Grand Duke Michael Mikhailovich of Russia

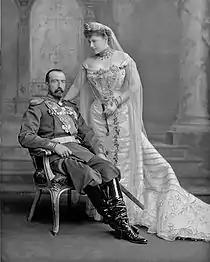
Grand Duke Michael Mikhailovich of Russia and his wife Countess Sophie de Torby. Photograph by Lafayette Studio, London, 1902. The grand duke and his wife are seen here in Russian court dress – the costumes they wore to the coronation of Edward VII two days earlier.

After that, he attempted to marry within the Russian nobility, which caused confrontations with his parents. In 1888, he had an affair with Princess Walewska. Later, he fell in love with Countess Catherine Nikolaevna Ignatieva (1869–1914), the daughter of the former Minister of Interior, Nicholas Pavlovich Ignatiev. He tried to get permission to marry her and he went with his father to talk to Tsar Alexander III. However, his mother and the Empress Maria Feodorovna made it impossible for him to marry Catherine. Olga Feodorovna opposed the misalliance vehemently. "He has so openly provoked me" she wrote of her son, mentioning his "lack of respect, affection and attention". To break off the relationship, the parents decided to send him abroad.